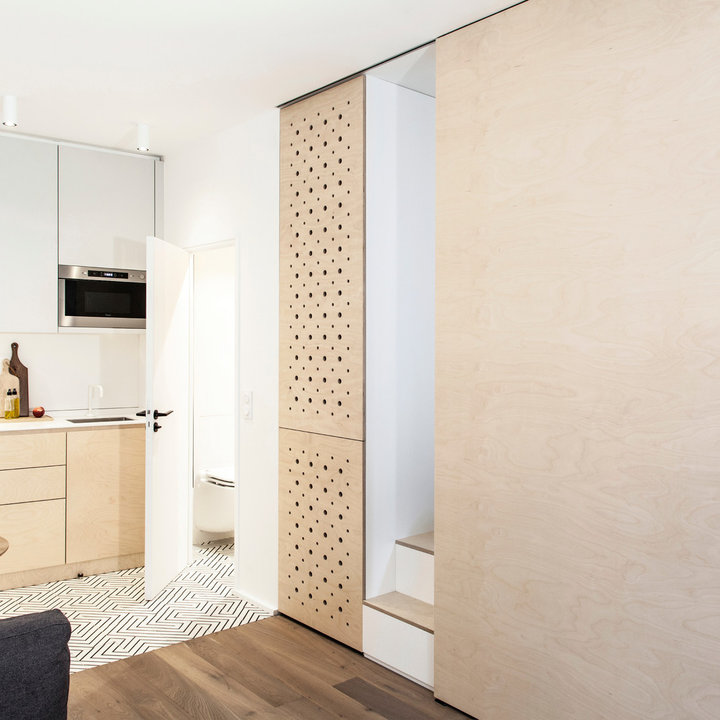
Style: Scandinavian